Woodlawn Commercial Historic District

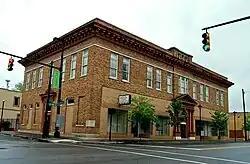
Woodlawn City Hall

The Woodlawn Commercial Historic District, in Birmingham, Alabama, was listed on the National Register of Historic Districts in 1991. It is a district which included 12 contributing buildings and four non-contributing buildings in an area around the junction of 1st Avenue North and 55th Place in Birmingham, at the center of the community of Woodlawn, Alabama, which for a time was a separate city before being absorbed into Birmingham. A much larger portion of the community, including all of this Commercial historic district and residential areas as well, was later listed on the National Register as Woodlawn Historic District.